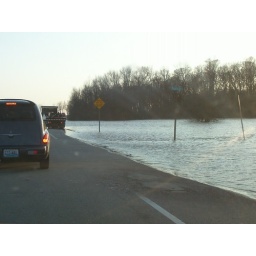
The water is almost to the road in this photo.